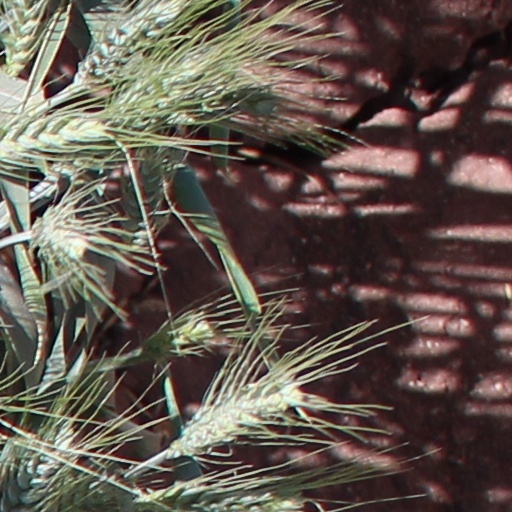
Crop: wheat